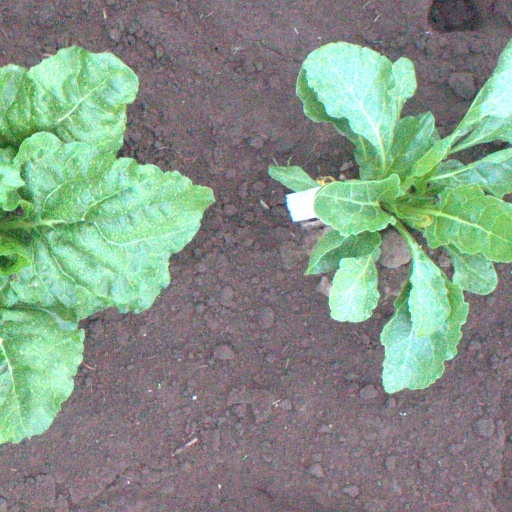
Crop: sugar beet